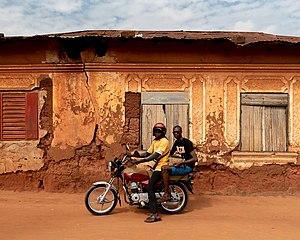
Cette image décrit un zem transportant un homme. En effet, le zémidjan est le moyen de transport ou de déplacement le plus usé au Bénin. This is an image with the theme ""Africa on the Move or Transport"" from: Benin"
Le zémidjan, qui signifie en langue locale fon « emmène-moi vite » est une moto-taxi que l'on trouve au Bénin avant les années 1990. Il est répandu dans toute l'Afrique de l'Ouest et en Asie.
Abomey-Calavi est une ville du sud du Bénin, chef-lieu de la commune du même nom. Elle est située à 18 kilomètres au Nord de Cotonou, la capitale économique du Bénin. Avec plus de 600 000 habitants en 2013, elle est la deuxième commune la plus peuplée du Bénin, juste après Cotonou.